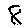
Label: 8